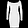
Label: Dress